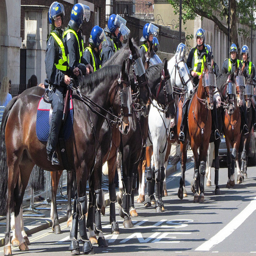
Some police men are riding on their horses and ready to go to work.
Policemen on horses line up to block a street in a city.
There are several police officers riding on horses in the street.
Eleven police officers in a line on horseback.
The horses that are lined up together or for police use only.